Rennebu Church

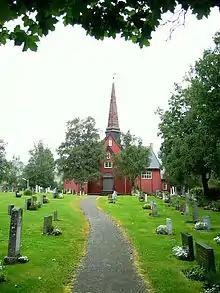
View of the church

Rennebu Church is a parish church of the Church of Norway in Rennebu Municipality in Trøndelag county, Norway. It is located in the village of Voll, along the river Orkla. It is the main church for the Rennebu parish which is part of the Gauldal prosti (deanery) in the Diocese of Nidaros. The red, wooden church was built in a Y-shaped design in 1669 using plans drawn up by the architects Titus Bülche and Ole Jonsen Hindrum. It is the oldest of the four existing Y-shaped churches in Norway. The church seats about 292 people.